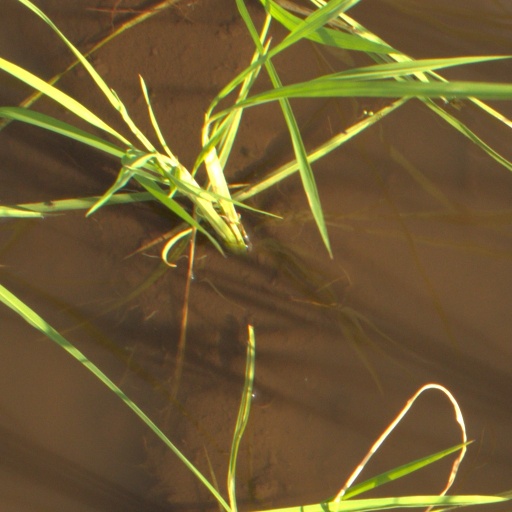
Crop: rice